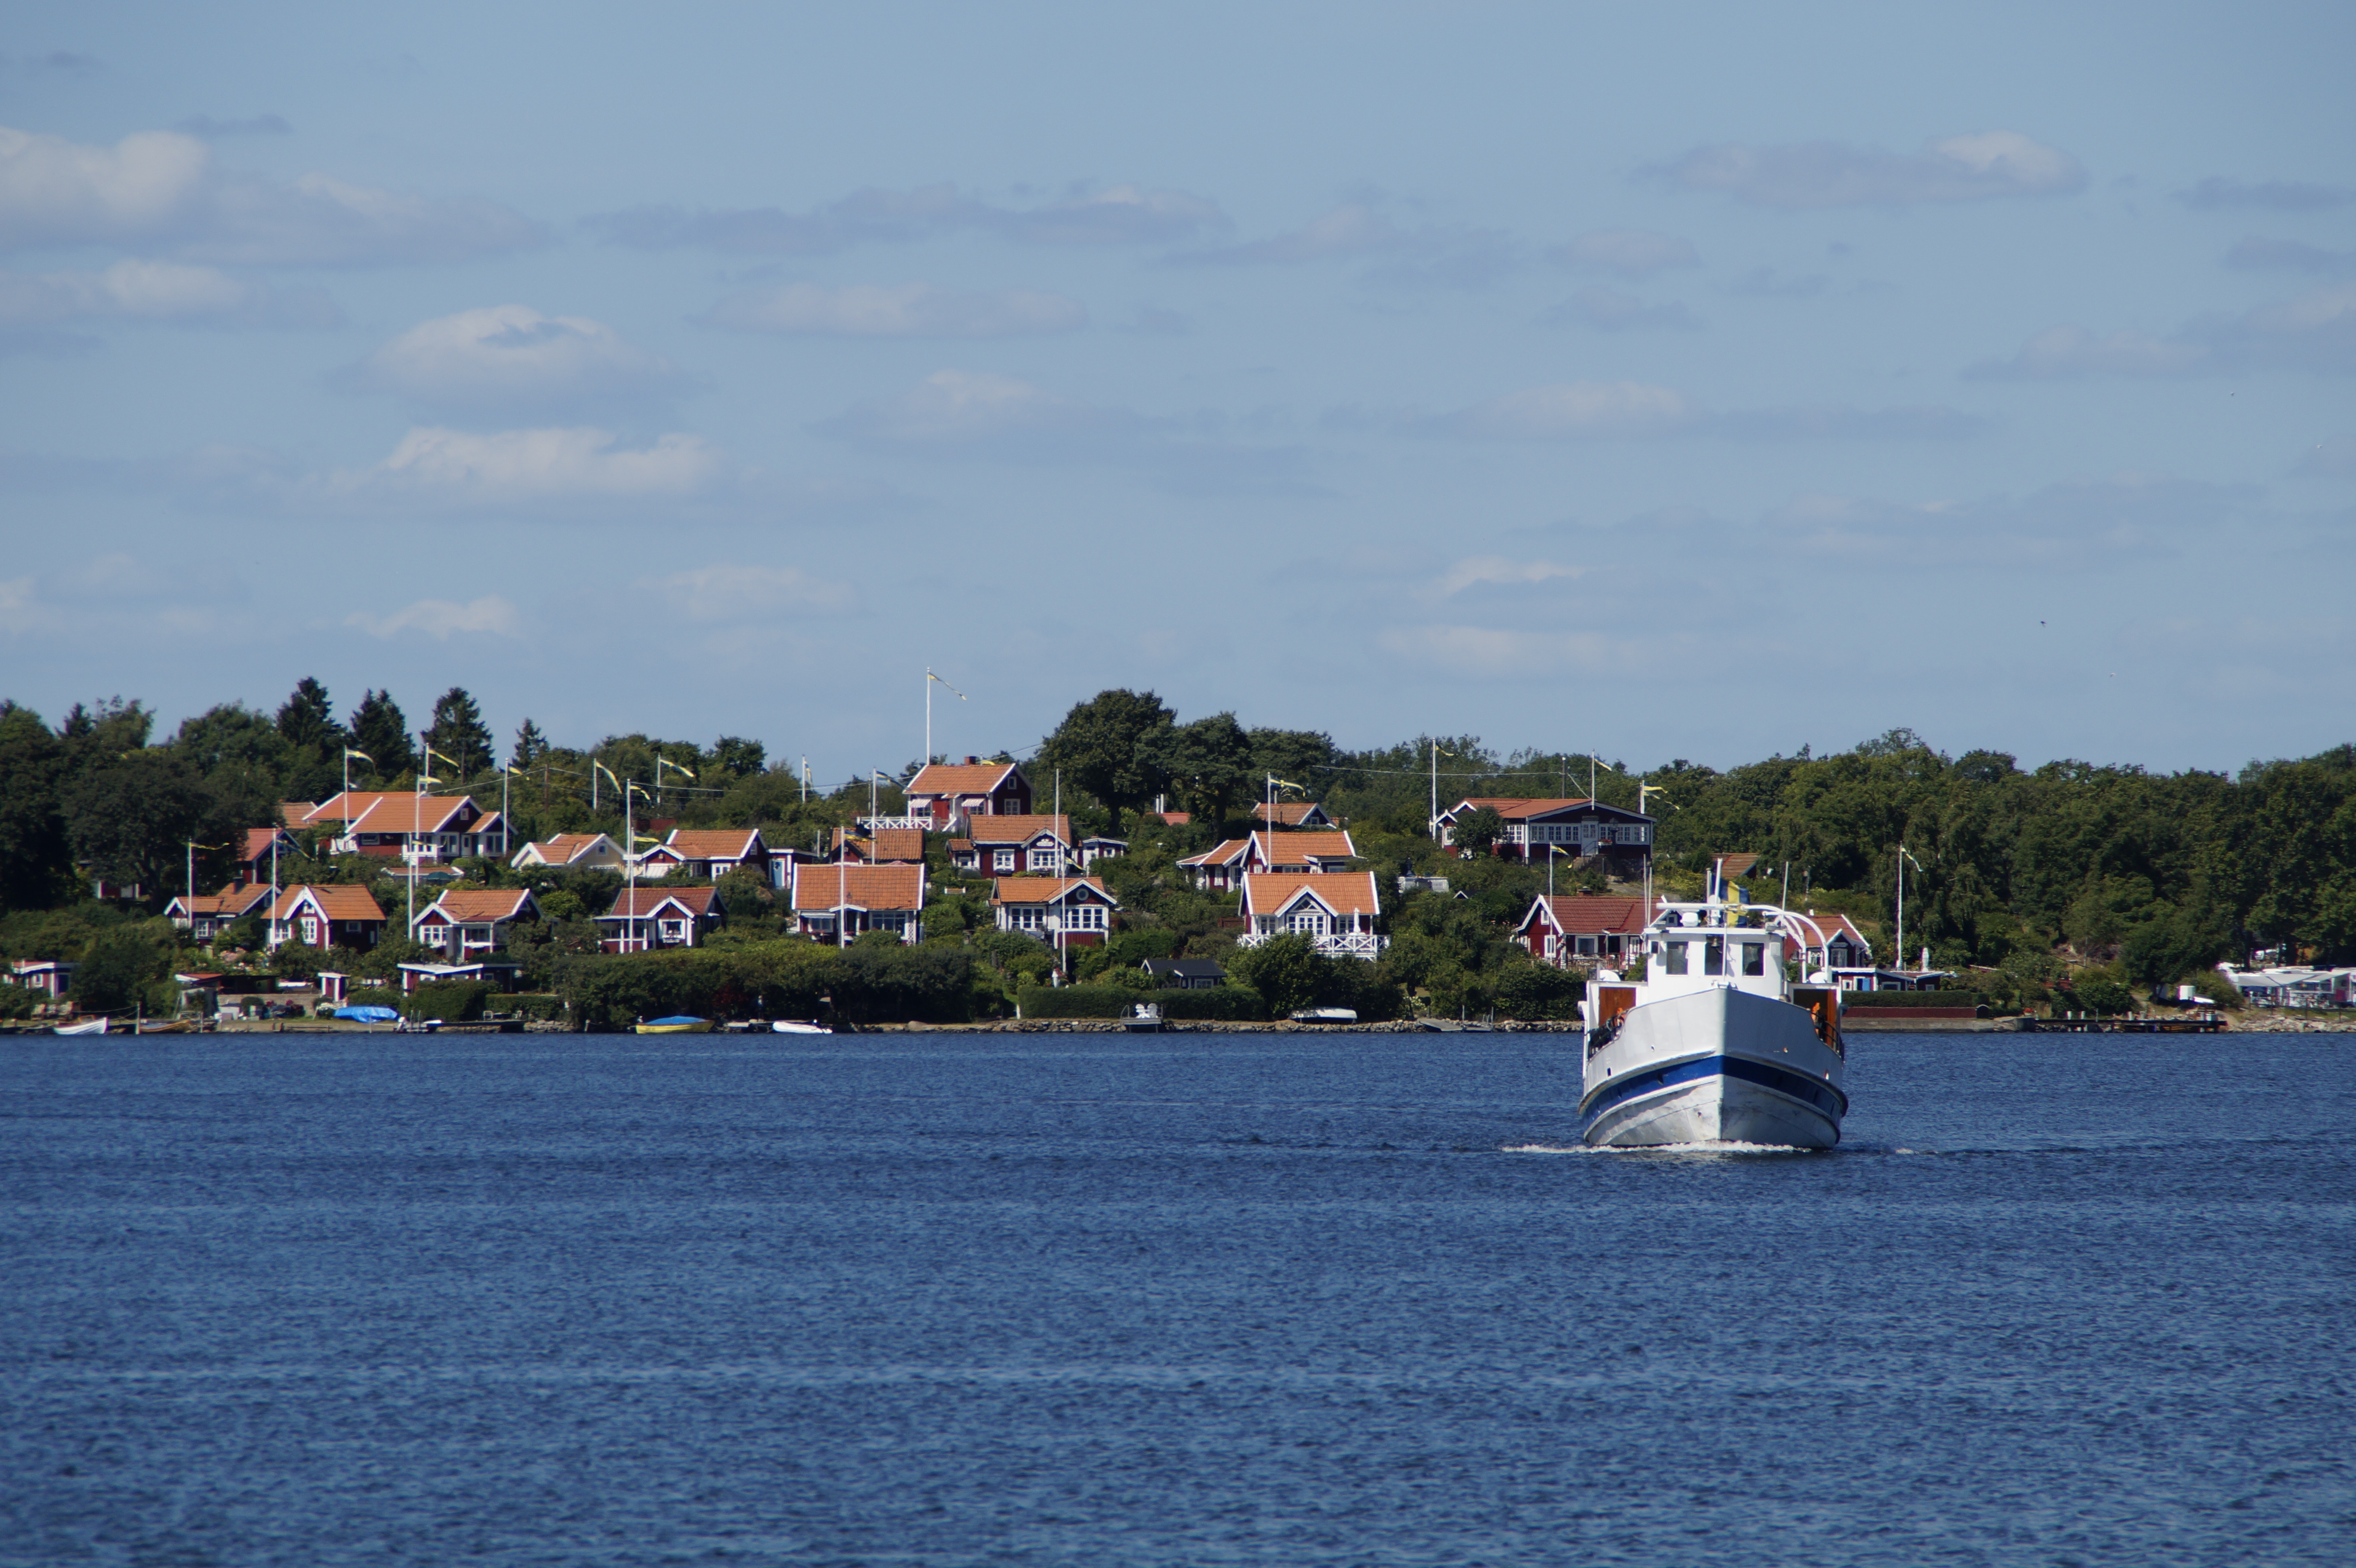
sea, coast, water, ocean, dock, boat, ship, summer, vacation, vehicle, sailing, bay, harbor, marina, bank, boating, sweden, baltic sea, passenger ship, sweden houses